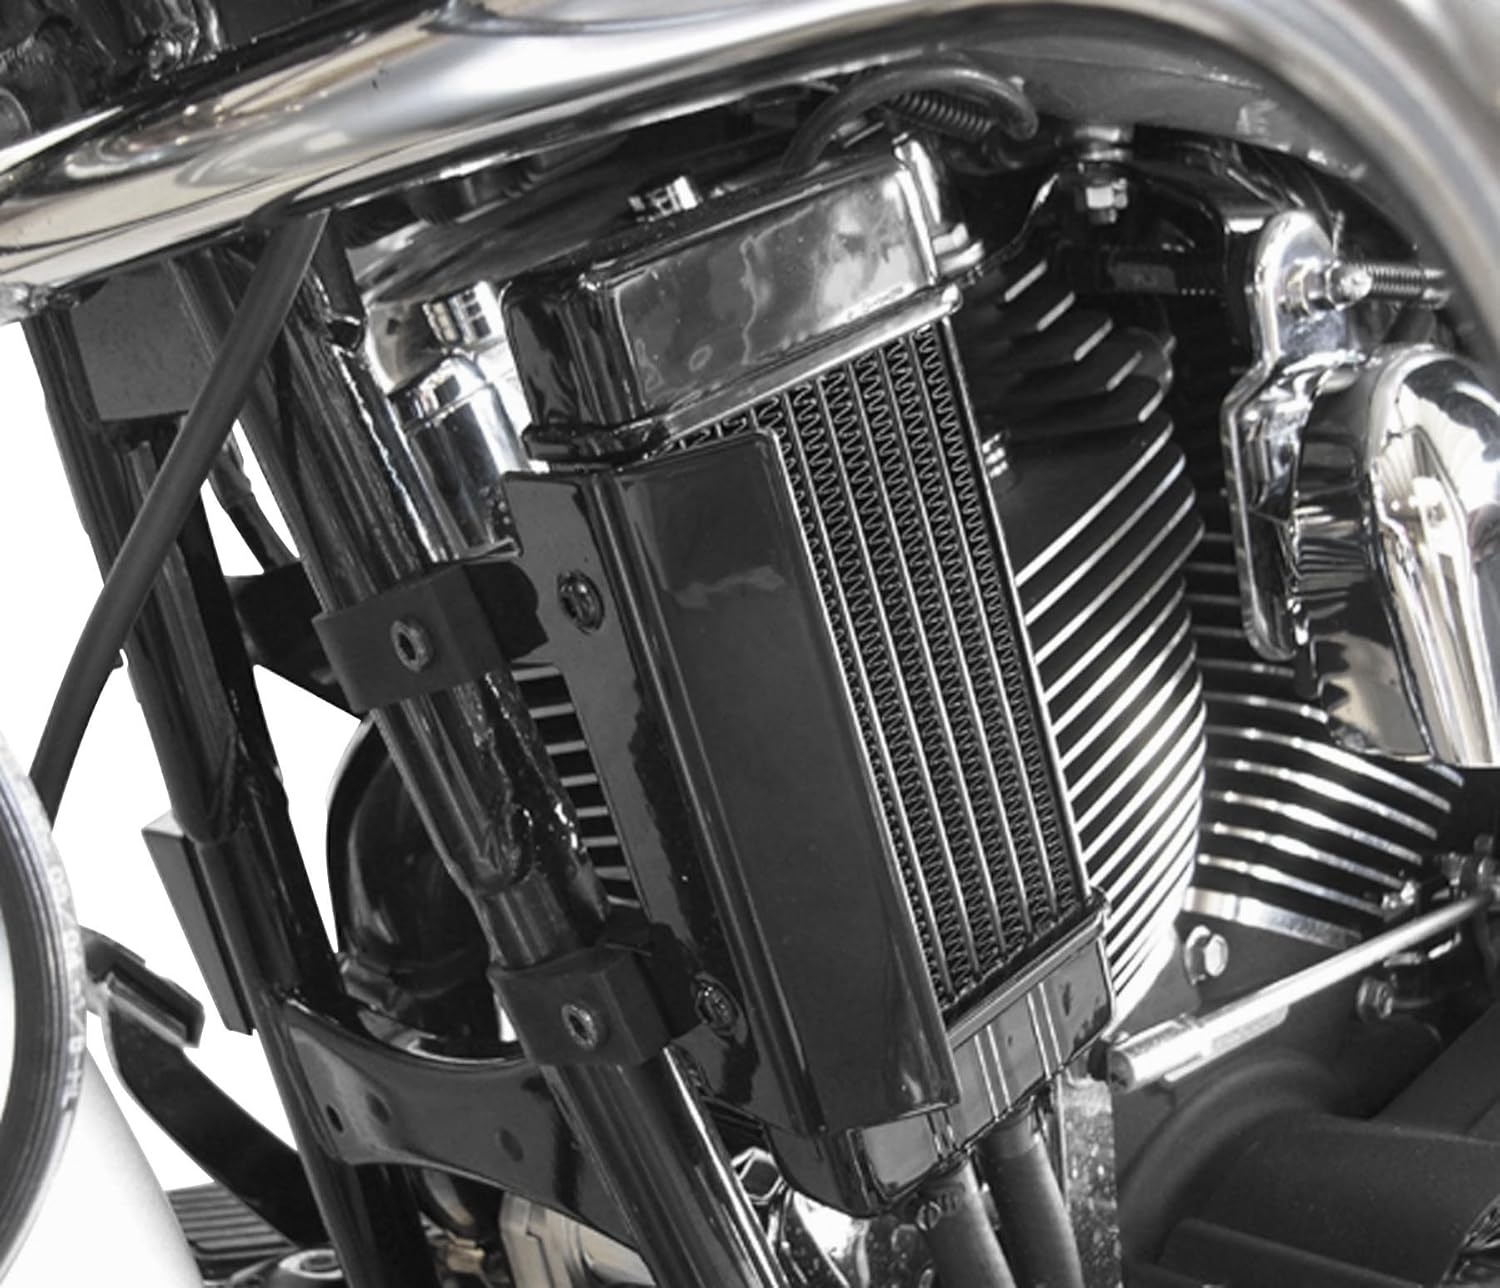
Jagg 10-Row Vertical Mount Oil Cooler Inline Blk for HD Dresser/Touring 84-11
Category: Automotive
Cooler Oil Makes Engines Last Linger. Its as Simple as That Cooler Oil Makes Engines Last Linger. Its as Simple as That Features Cutting-Edge Technology to Keep Your Engine Cool Even Under the Most Punishing Conditions Features Cutting-Edge Technology to Keep Your Engine Cool Even Under the Most Punishing Conditions Design to Look as Good as They Perform. Theyll Perfectly Compliment Your Bikes Style Design to Look as Good as They Perform. Theyll Perfectly Compliment Your Bikes Style Multi-Pass Oil Flow Configuration Insures the Oils Utilization of the Entire Oil Cooler Multi-Pass Oil Flow Configuration Insures the Oils Utilization of the Entire Oil Cooler Specially Designed Turbulators in Each Oil Passageway Gently Stir Oil, Exposing It to More Critical Heat Dissipation Surface Area Specially Designed Turbulators in Each Oil Passageway Gently Stir Oil, Exposing It to More Critical Heat Dissipation Surface Area Highly Concentrated Mini-Louvered Air Fans Allow Maximum Heat Transfer Highly Concentrated Mini-Louvered Air Fans Allow Maximum Heat Transfer Style: 10-Row Vertical Mount-Inline Style: 10-Row Vertical Mount-Inline NOTE: Does Not Fit Dresser/Touring Models With Lower Fairing NOTE: Does Not Fit Dresser/Touring Models With Lower Fairing NOTE: Twin Cam Models Require the Use of Jagg Offset Oil Filter Adapter P/N 4600 (W/o Thermostat) or 4700 (With Thermostat) to Access Oil Supply, as Well as Jagg Oil Filter Adapter Nipple P/N 11-26352-95A (All Sold Separately) NOTE: Twin Cam Models Require the Use of Jagg Offset Oil Filter Adapter P/N 4600 (W/o Thermostat) or 4700 (With Thermostat) to Access Oil Supply, as Well as Jagg Oil Filter Adapter Nipple P/N 11-26352-95A (All Sold Separately) Please Note: The Image Displayed Is Representative of the Item, but May Vary Depending on Your Specific Model. Please Note: The Image Displayed Is Representative of the Item, but May Vary Depending on Your Specific Model.
Features: Street American Big Twin > ENGINE > Engine Other > Oil Cooler | Primary Color= Black | Application: 99-11 FLT, FLH | Jagg Oil Coolers Oil Cooler 2200.